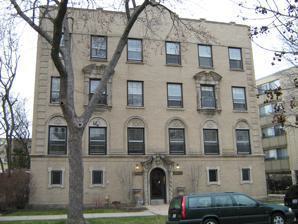
Building: Anderson–Carlson Building
Country: United States of America
Year built: 1928
United States historic place Anderson–Carlson Building U.S. National Register of Historic Places Show map of Chicago metropolitan area Show map of Illinois Show map of the United States Location 2044–48 W. Farwell Ave., Chicago, Illinois Coordinates 42°0′31″N 87°40′58″W / 42.00861°N 87.68278°W / 42.00861; -87.68278 Area less than one acre Built 1928 ( 1928 ) Architect Godfrey E. Larson, Edward Edlund Architectural style Spanish Baroque NRHP reference No. 05001259 Added to NRHP November 15, 2005 The Anderson–Carlson Building is a historic six-flat apartment building in the West Ridge community area of Chicago , Illinois . George E. Carlson and F. Anderson commissioned the building, which was completed in 1928 and owned by Anderson's family for the first 27 years of its existence. The building was designed by Godfrey E. Larson , a Chicago architect who later worked as a field representative for the Public Works Administration . The apartment was built in the Spanish Baroque Revival style, which can be seen in the pilasters and swan's-neck pediment in its entryway and the two windows designed to resemble balconies. While many six-flat apartments were constructed in West Ridge and neighboring Rogers Park in the 1920s, the Anderson–Carlson Building is the only one designed in the Spanish Baroque Revival style and one of the few with a highly detailed design. The building has been largely unaltered since its construction; with the exception of one window, every major feature of the building is still present, and five of its six apartments have maintained their original design. On November 15, 2003, the building was added to the National Register of Historic Places . References